Maya civilization

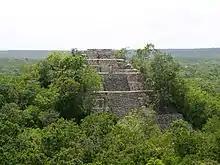
Calakmul was one of the most important Classic period cities.

In 629, Bʼalaj Chan Kʼawiil, a son of the Tikal king Kʼinich Muwaan Jol II, was sent to found a new city at Dos Pilas, in the Petexbatún region, apparently as an outpost to extend Tikal's power beyond the reach of Calakmul. For the next two decades he fought loyally for his brother and overlord at Tikal. In 648, king Yuknoom Chʼeen II of Calakmul captured Balaj Chan Kʼawiil. Yuknoom Chʼeen II then reinstated Balaj Chan Kʼawiil upon the throne of Dos Pilas as his vassal. He thereafter served as a loyal ally of Calakmul.